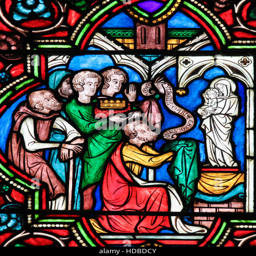
stained glass depicting military commander , grandson of monarch , kneeling